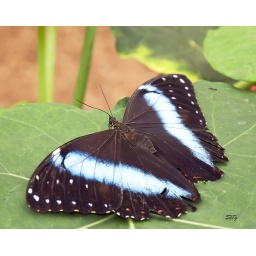
Blue Morpho butterfly showing upper wing. The blue patches look like a bright flash of blue in the rain forrest.